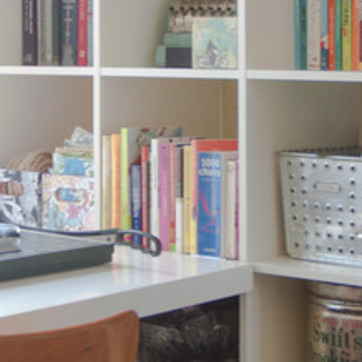
Material: paper